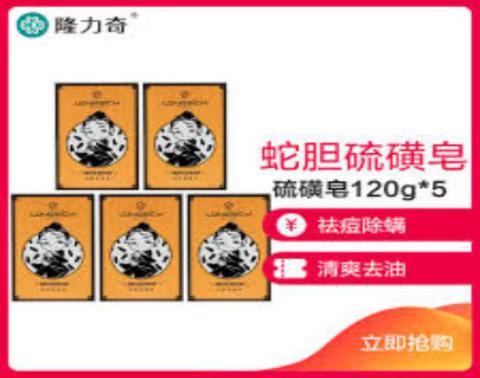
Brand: longrich
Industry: Necessities